The Hives

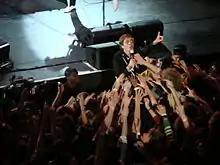
Almqvist interacting with fans during a concert in New York City in 2008

In May 2019, the band released the single "I'm Alive" and followed it up with another single titled "Good Samaritan" a month later. The band toured the US in 2019 alongside fellow Swedish band Refused, with the run of dates dubbed the Scream Team Tour. Drummer Dangerous took a hiatus from the band during this period to recover from surgery and was replaced on the tour by former Queens of the Stone Age drummer Joey Castillo. While on tour, the Hives recorded their first live album, "Live at Third Man Records", which was later released on 25 September 2020.